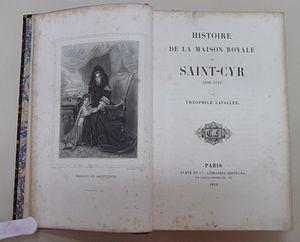
Théophile-Sébastien Lavallée est un historien et géographe français du XIXᵉ siècle.